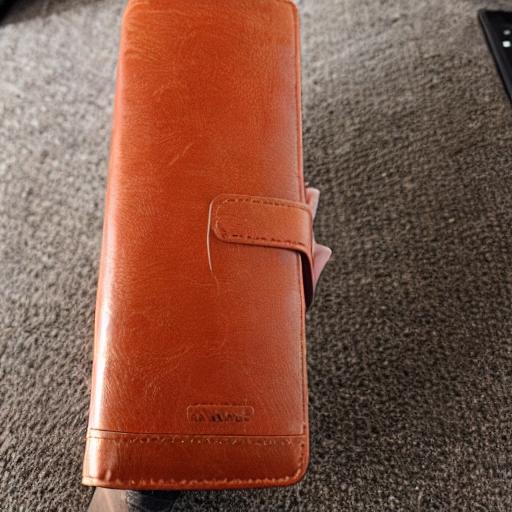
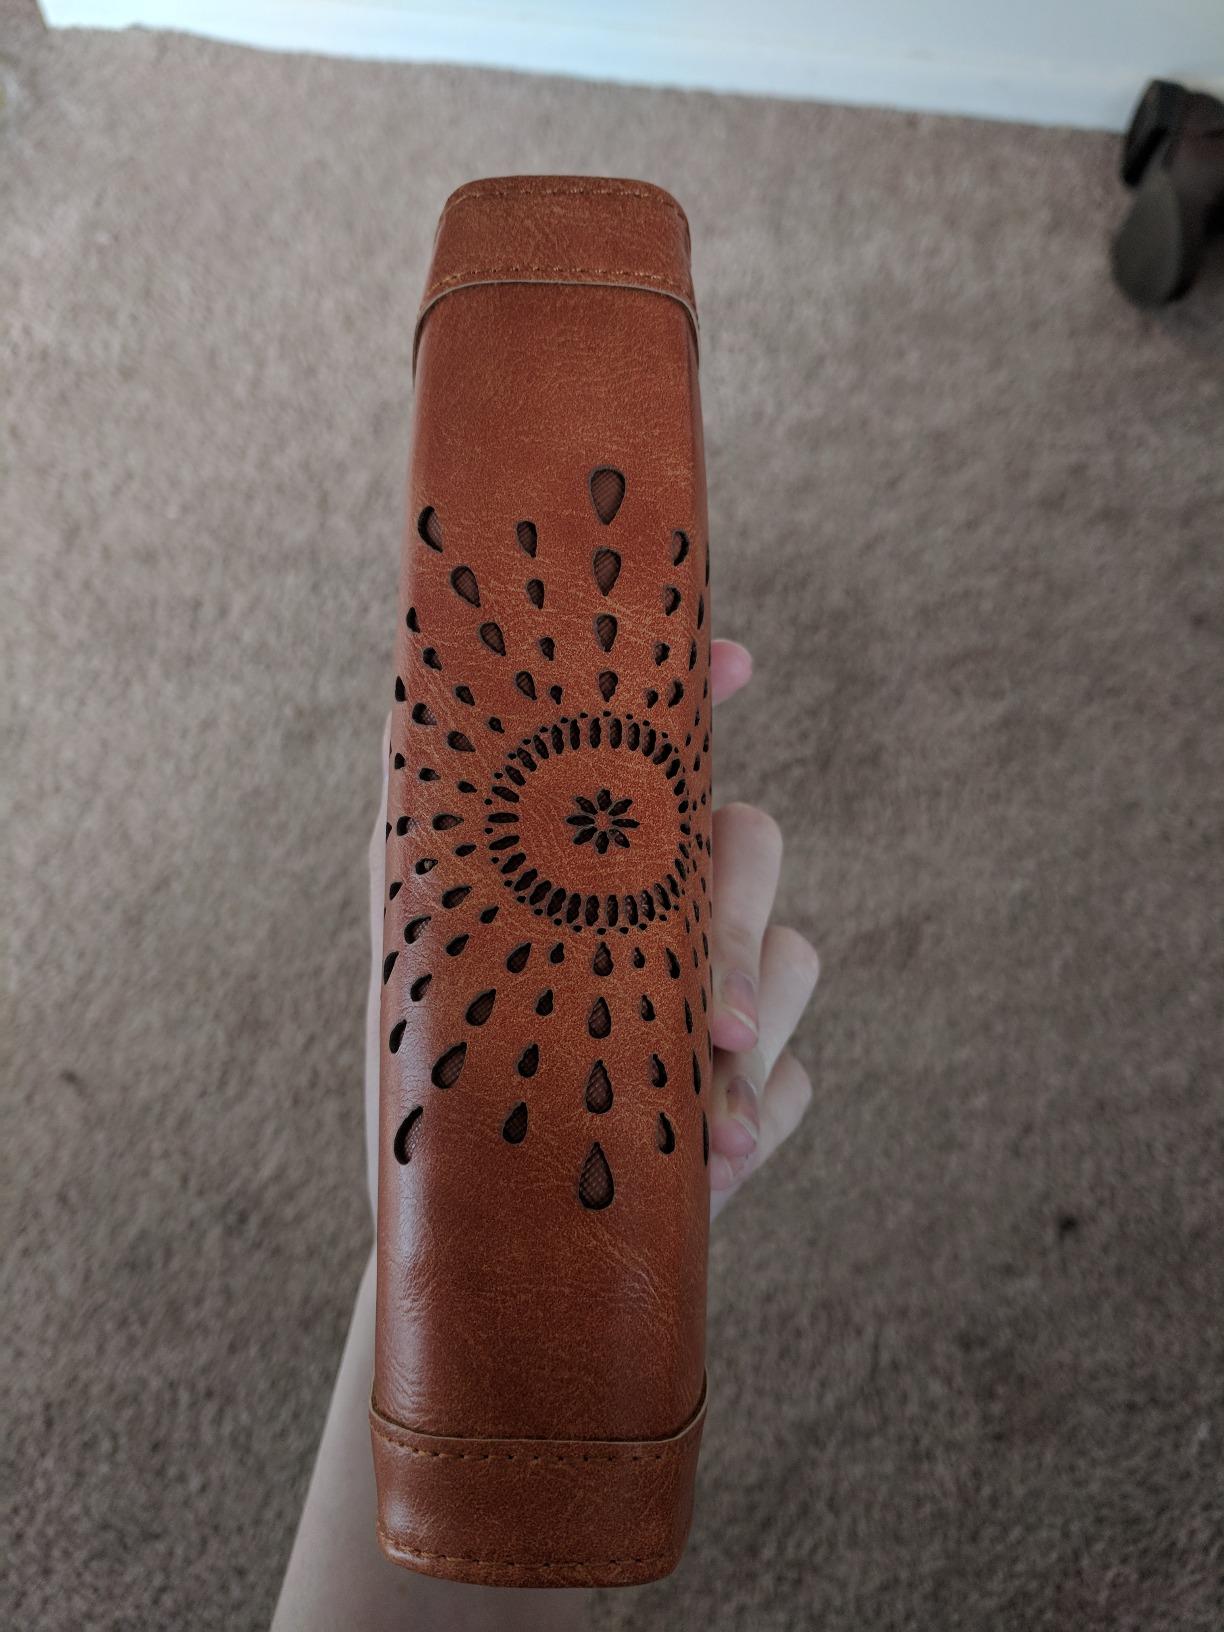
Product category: accessories_wallet
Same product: no